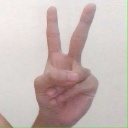
अक्षर: क